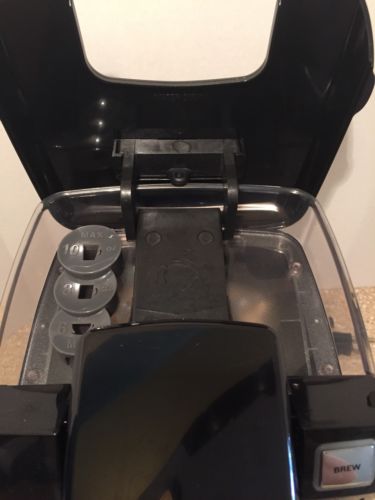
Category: coffee maker